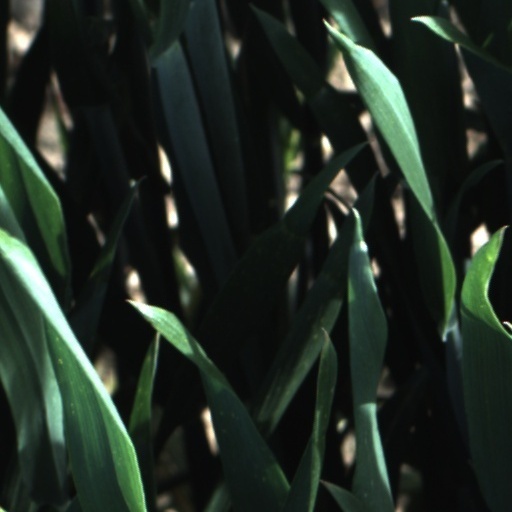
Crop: wheat